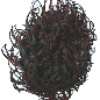
Label: Rambutan 1